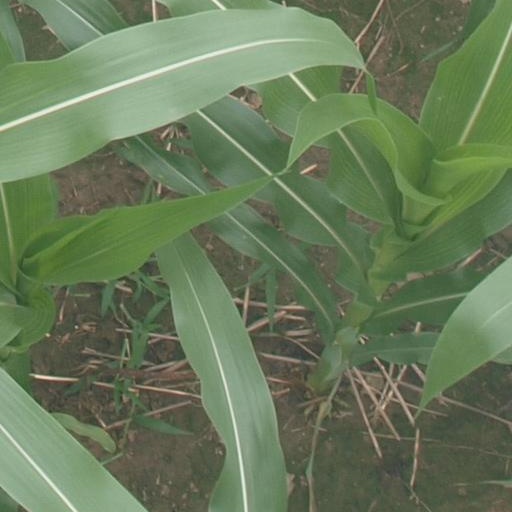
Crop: maize; corn